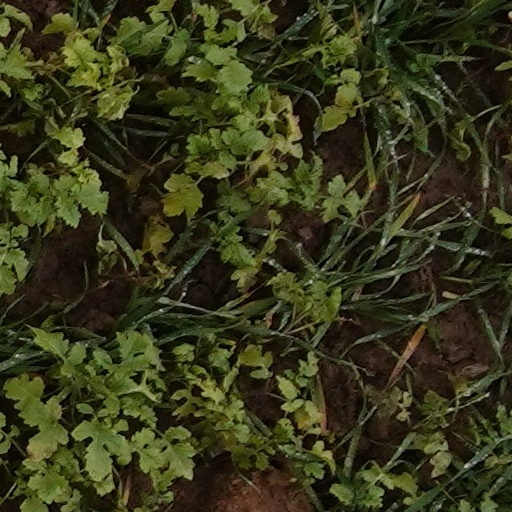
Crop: wheat